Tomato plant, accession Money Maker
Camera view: vertical (180 deg); turntable rotation: 120 degrees
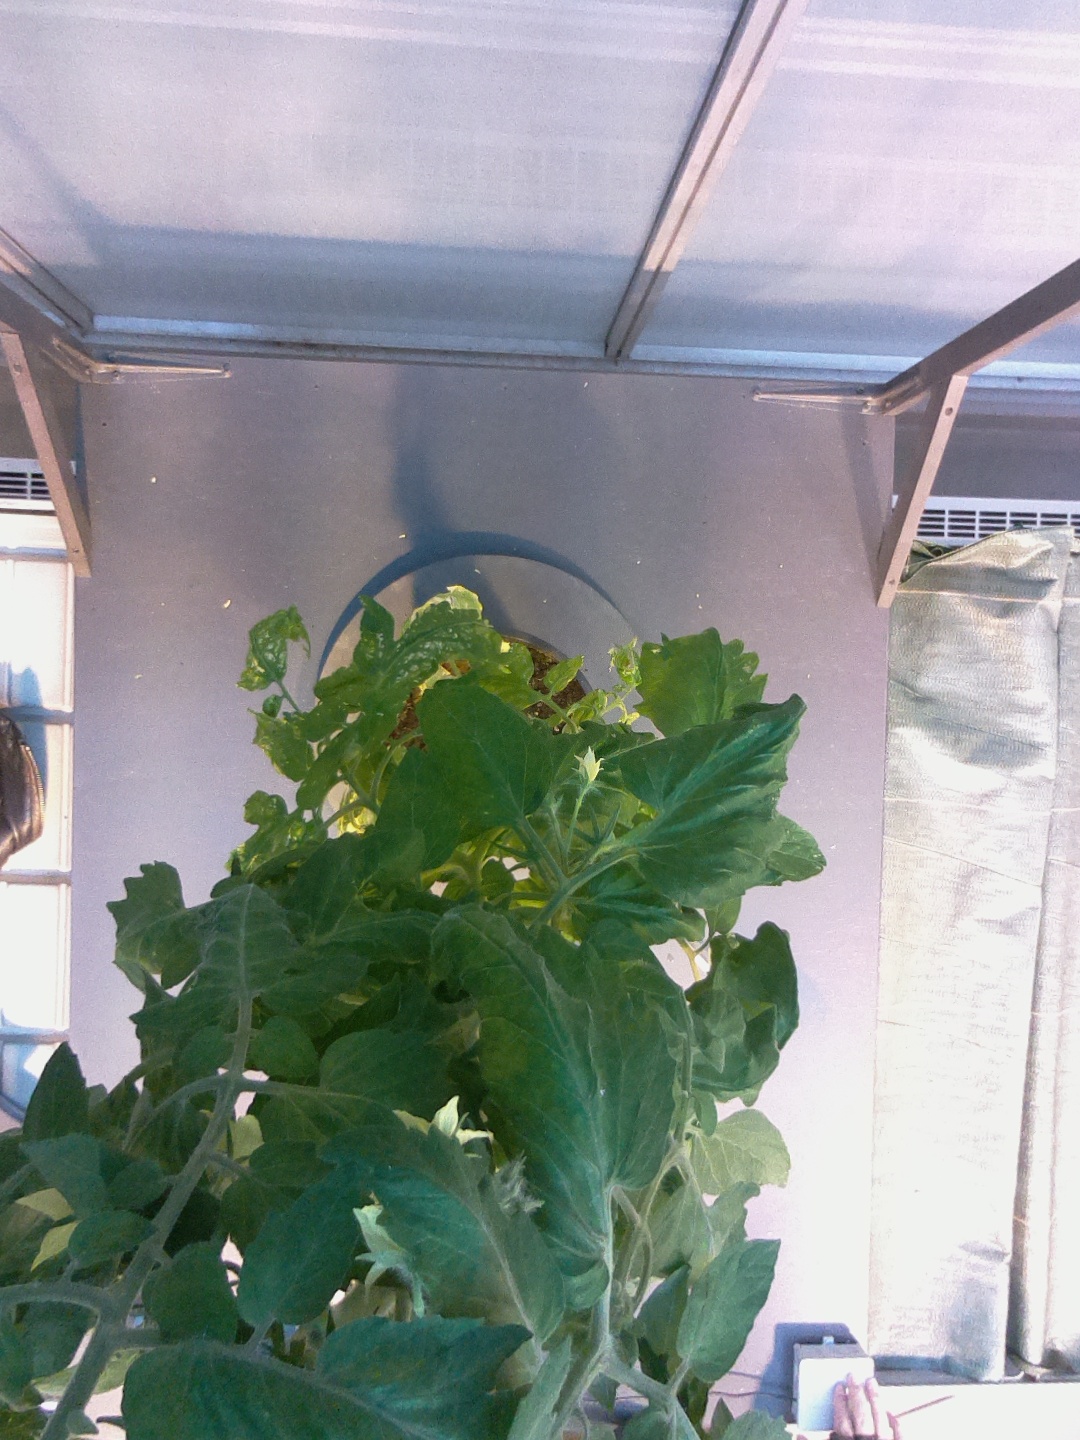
BBCH growth stage 67: Full flowering, 70%-80% of flowers open, more petals falling